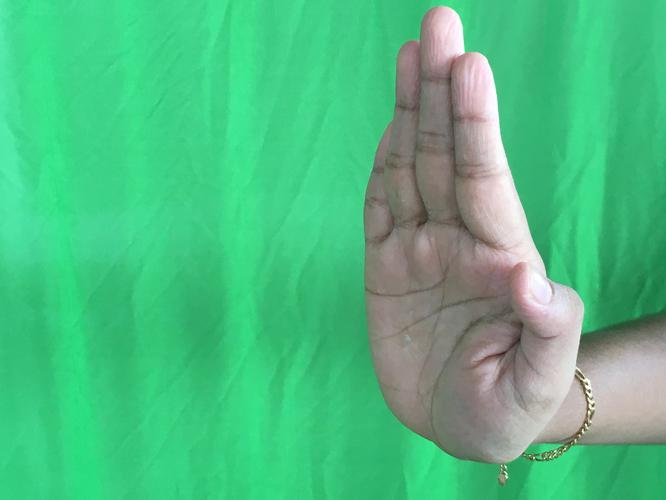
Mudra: Pathaka
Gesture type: single_hand